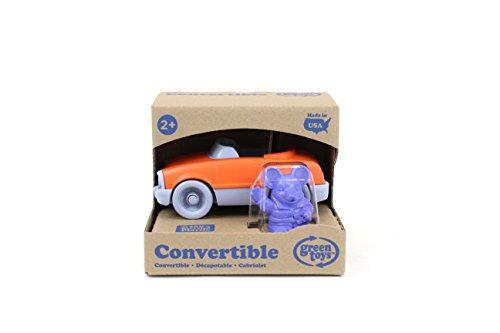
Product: Green Toys Convertible Vehicle with Character
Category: Toys & Games | Toy Figures & Playsets | Playsets & Vehicles | Vehicles
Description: Made in the USA from 100% recycled plastic.
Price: $6.51
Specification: ProductDimensions:5.8x3.2x2.5inches|ItemWeight:4.2ounces|ShippingWeight:7.2ounces(Viewshippingratesandpolicies)|DomesticShipping:ItemcanbeshippedwithinU.S.|InternationalShipping:ThisitemcanbeshippedtoselectcountriesoutsideoftheU.S.LearnMore|ASIN:B06XH917Y4|Itemmodelnumber:CONR-1240|Manufacturerrecommendedage:24months-5years